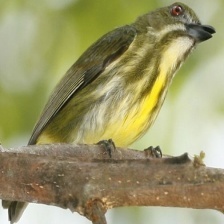
Species: YELLOW BELLIED FLOWERPECKER
Scientific name: DICAEUM MELANOXANTHUM